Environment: real
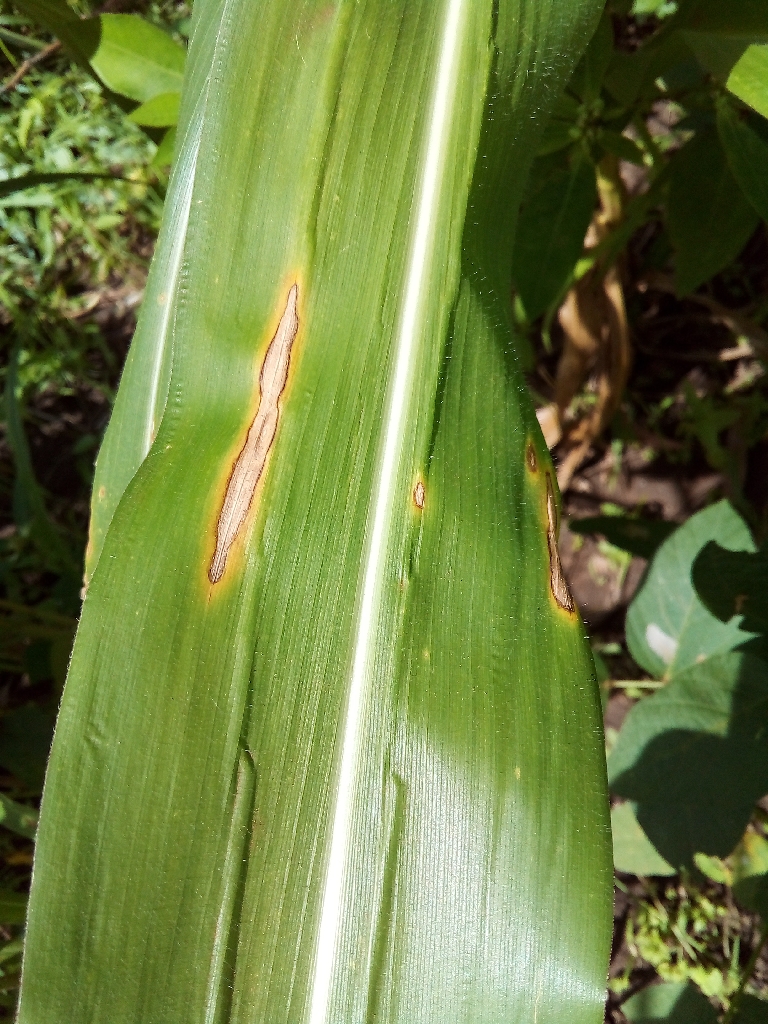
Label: northern_corn_leaf_blight